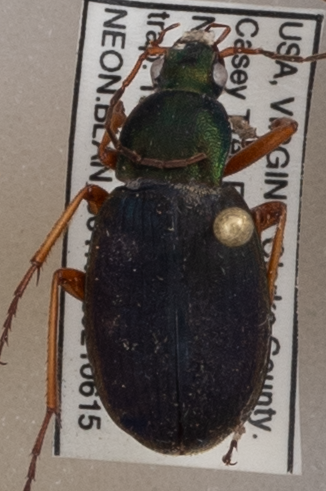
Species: Chlaenius aestivus
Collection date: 2021-06-15
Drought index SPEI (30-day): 0.334
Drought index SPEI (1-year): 0.39
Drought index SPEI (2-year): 0.612